John Hume

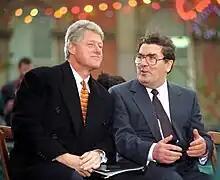
Hume with US president Bill Clinton in 1995

At the time of the August 1994 ceasefire, Hume and Adams issued a joint declaration. It affirmed that a lasting settlement had to be based "on the right of the Irish people as a whole to national self-determination", but conceded Hume's consistent position.The exercise of this right [to self-determination] is, of course, a matter for agreement between all the people of Ireland and we reiterate that such a new agreement is only viable if it enjoys the allegiance of the different traditions on this island by accommodating diversity and providing for national reconciliation.PIRA twice disrupted what was now referred to as the "peace process" by ending their ceasefire, which in turn reinforced the Unionists in their demand that PIRA disarm as a condition of Sinn Féin's admission to inter-party talks. Hume helped get around this by proposing an international body on arms decommissioning to be headed by President Clinton's envoy to the peace process, Senator George Mitchell. (After Trimble resigned as First Minister in 2001, bringing down the first, UUP-SDLP-led, post-Agreement executive, Mitchell's report was the basis on which PIRA finally agreed procedures to put its weaponry "beyond use", a process not completed until 2005).